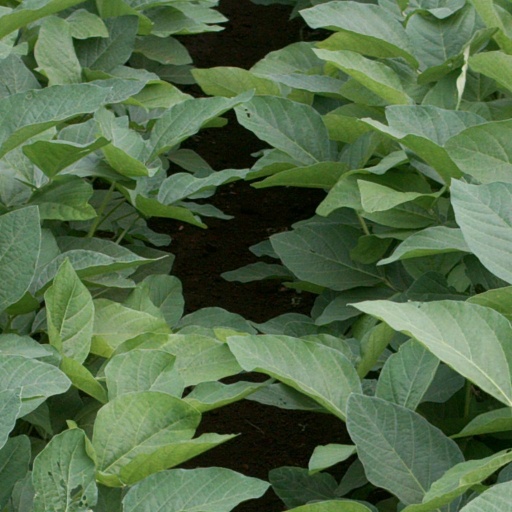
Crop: soybean